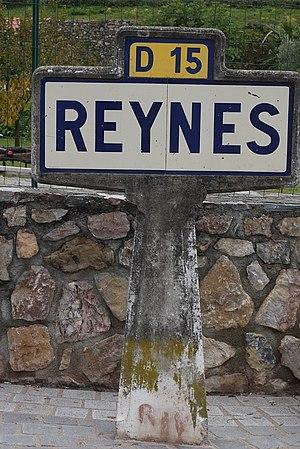
Panneau d'entrée de Reynès
Reynès est une commune française, située dans le département des Pyrénées-Orientales en région Occitanie. Les habitants de Reynès sont appelés les Reynésiens, Reinesencs.